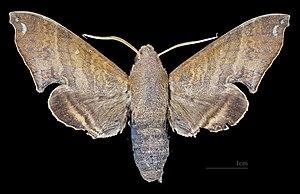
Pachygonidia subhamata est une espèce d'insectes lépidoptères de la famille des Sphingidae, sous-famille des Macroglossinae, de la tribu des Dilophonotini et du genre Pachygonidia.